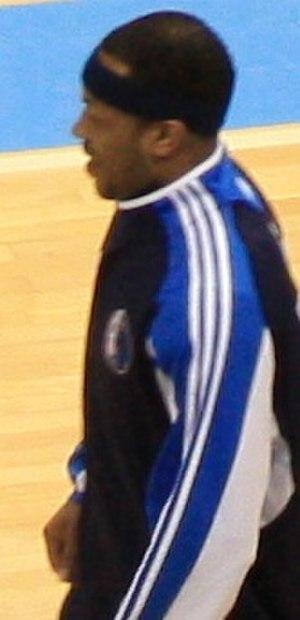
Antoine Wright, né le 6 février 1984 à West Covina, est un joueur américain de basket-ball.